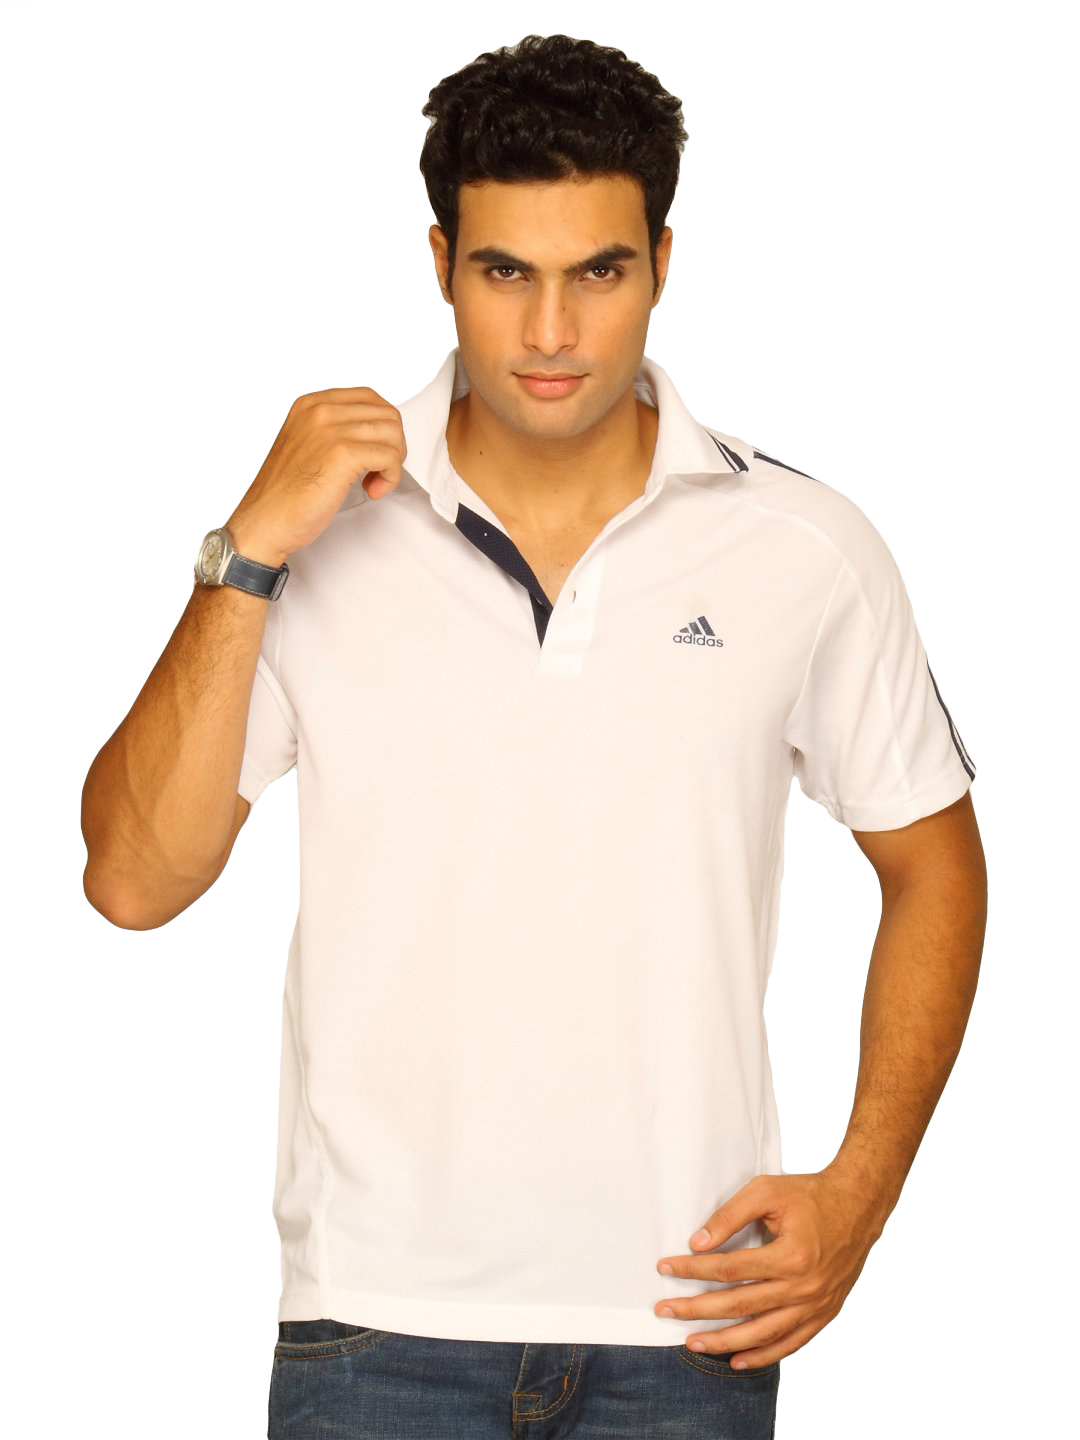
ADIDAS Men Peach Polo T-shirt
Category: Apparel / Topwear / Tshirts
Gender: Men
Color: White
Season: Summer 2011
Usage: Sports